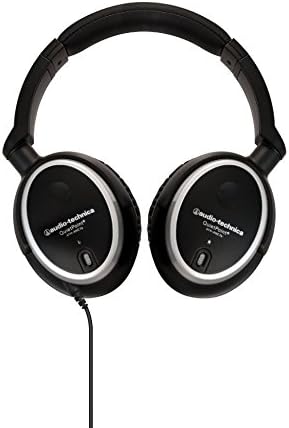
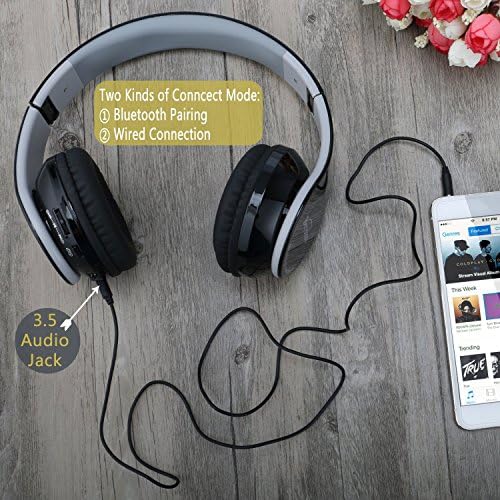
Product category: headphones
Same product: no